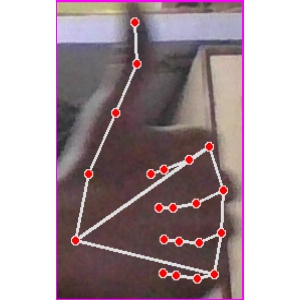
अक्षर: थ